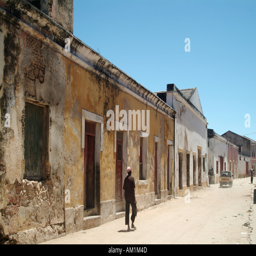
a general street scene of crumbling architecture on the island .